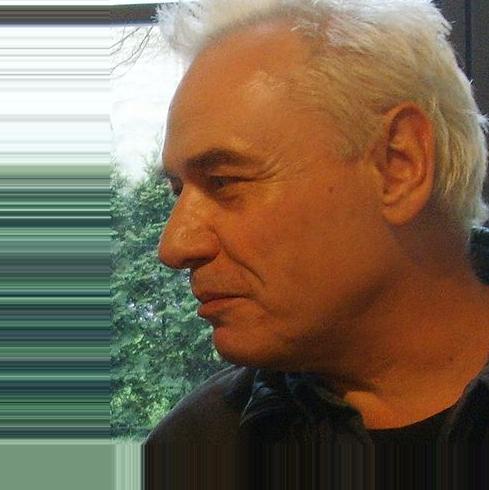
Age: 58